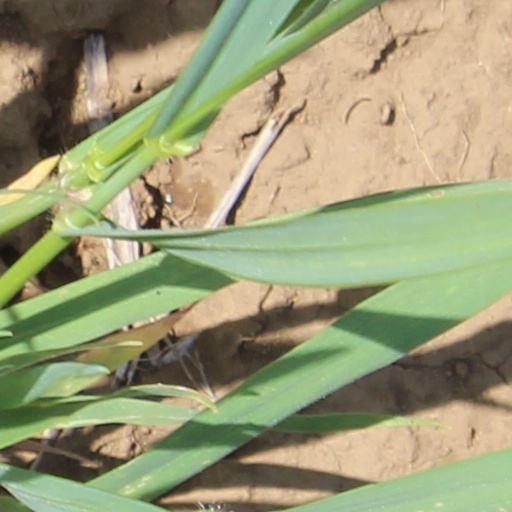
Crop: wheat